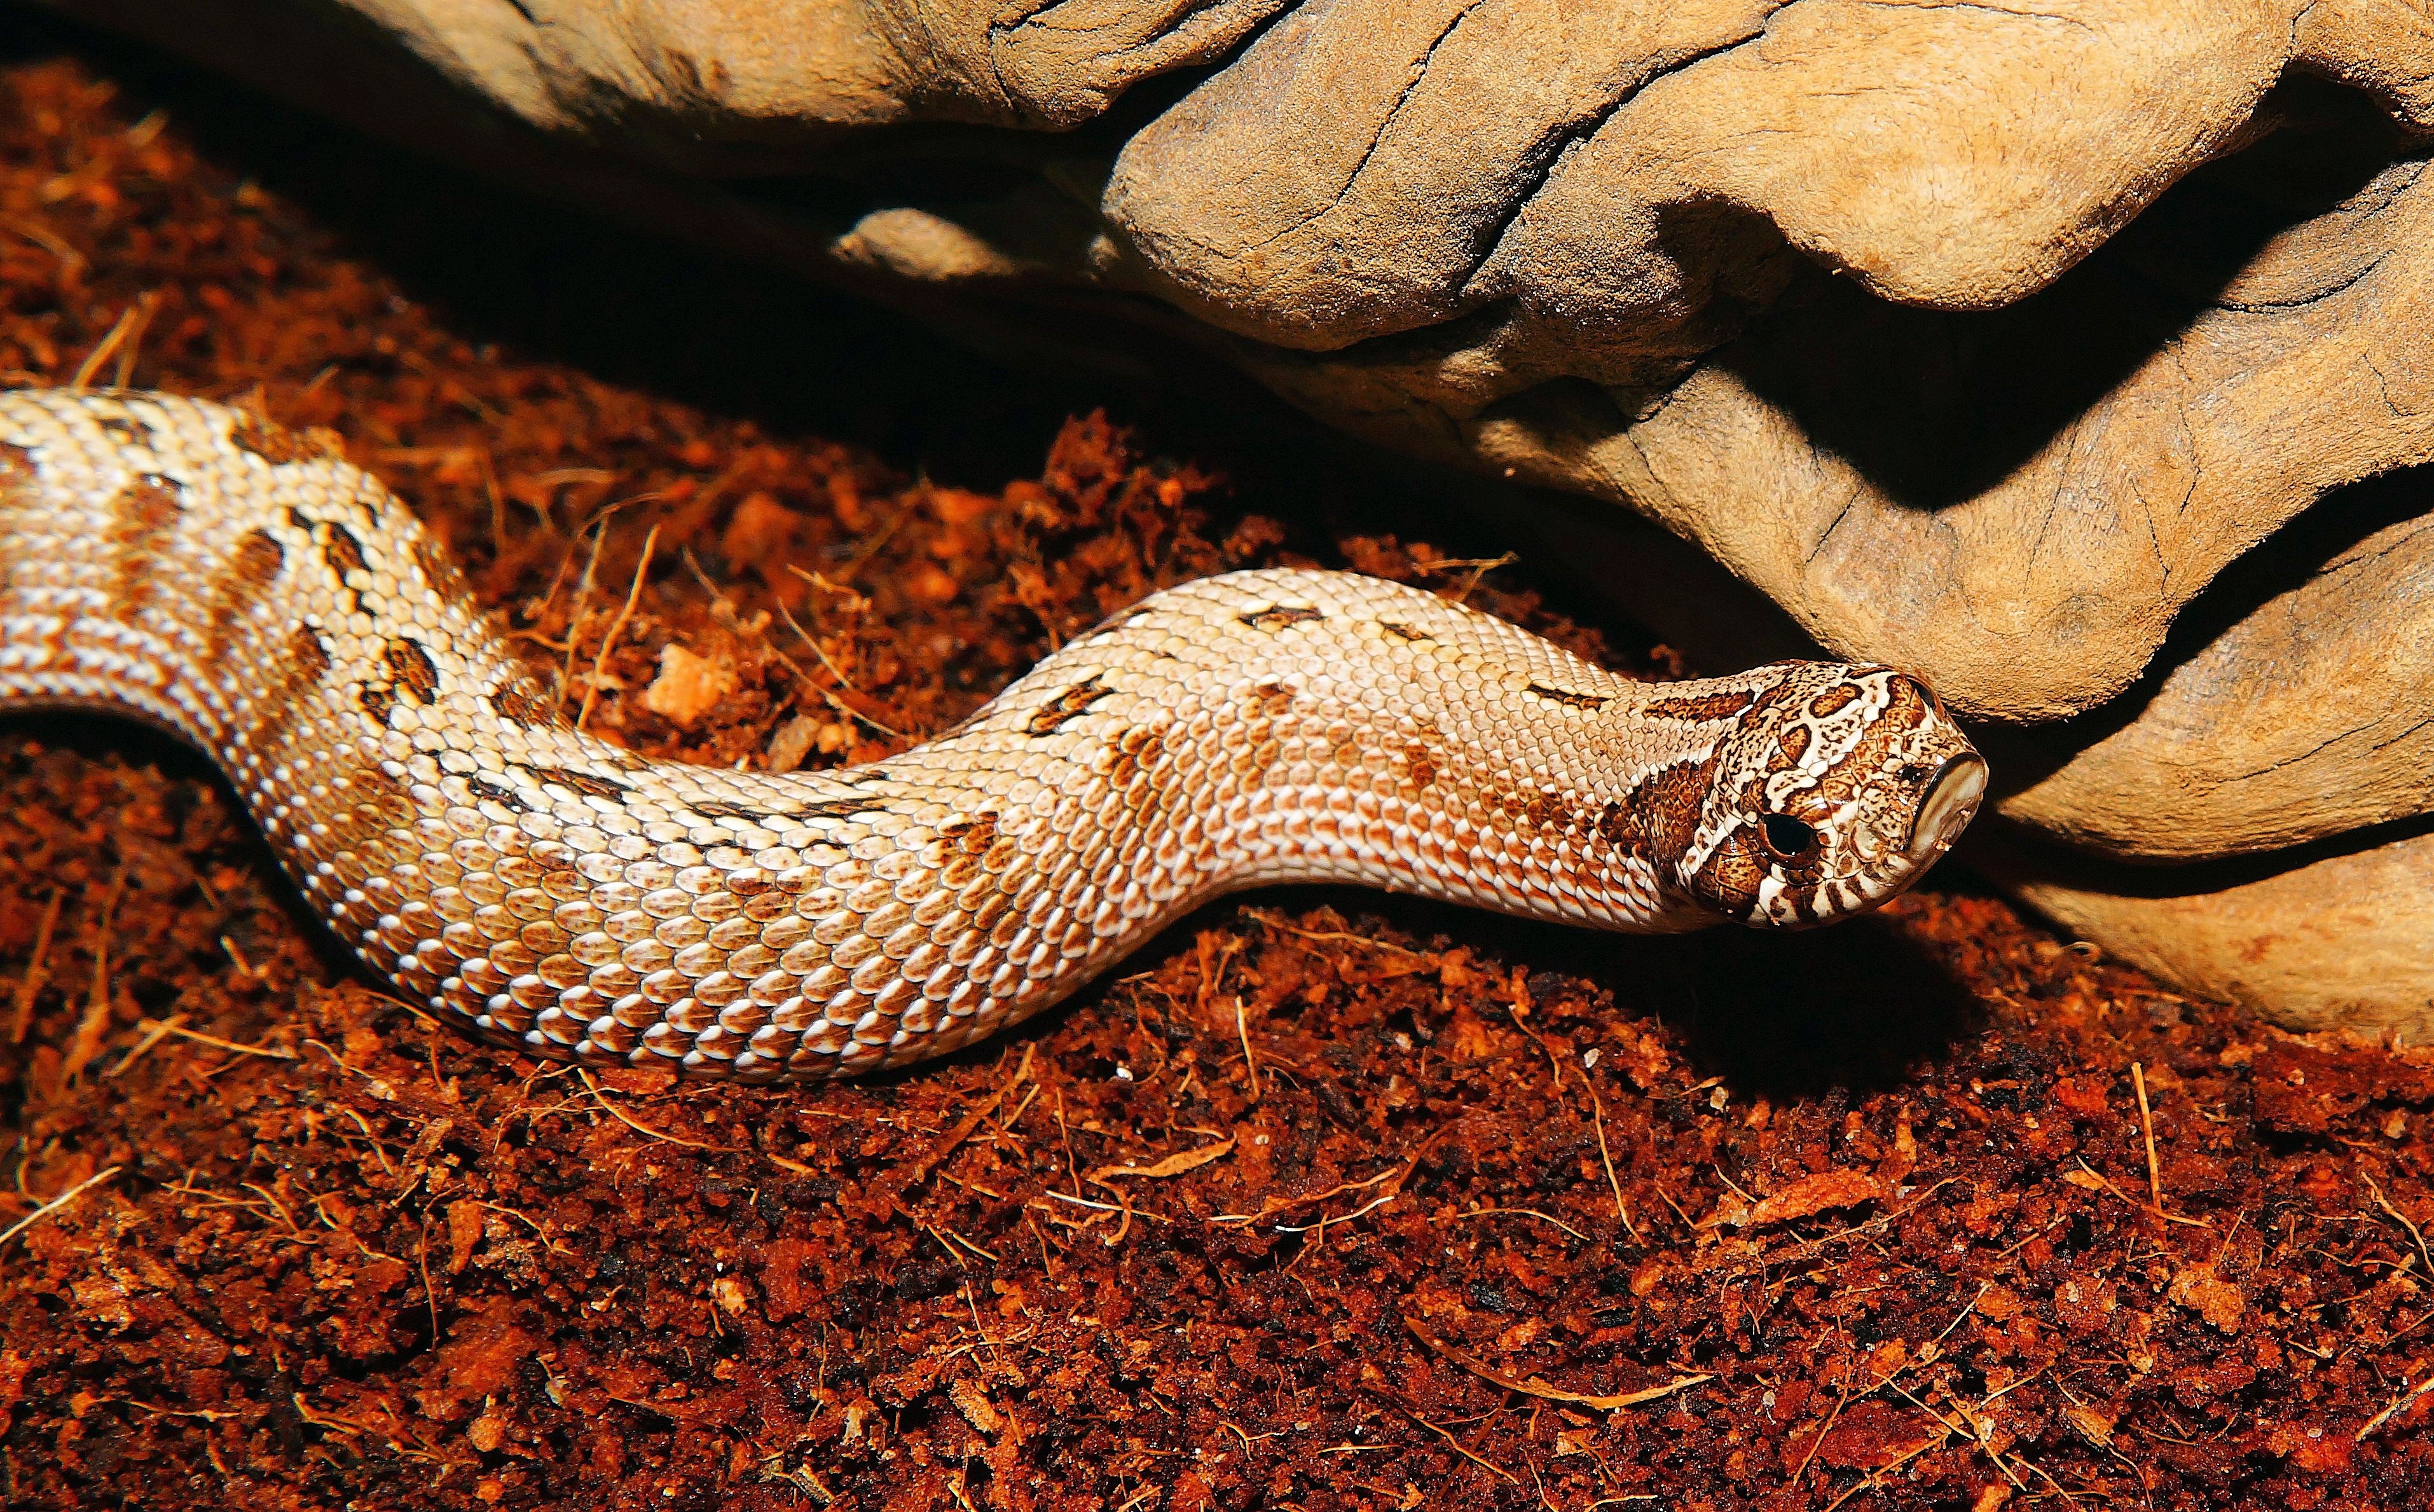
wildlife, pattern, brown, reptile, scale, fauna, mexico, snake, vertebrate, scheu, serpent, north america, slightly toxic, viper, agamidae, heterodon nasicus, elapidae, garter snake, colubridae, sidewinder, boa constrictor, viper like, scaled reptile, boas, hognose snake